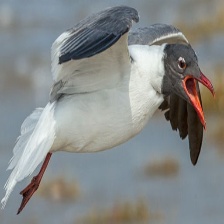
Species: LAUGHING GULL
Scientific name: LEUCOPHAEUS ATRICILLA